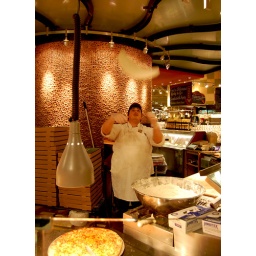
An Whole Foods employee twirling a pizza dough in front of the wood-fired oven at the pizza station.